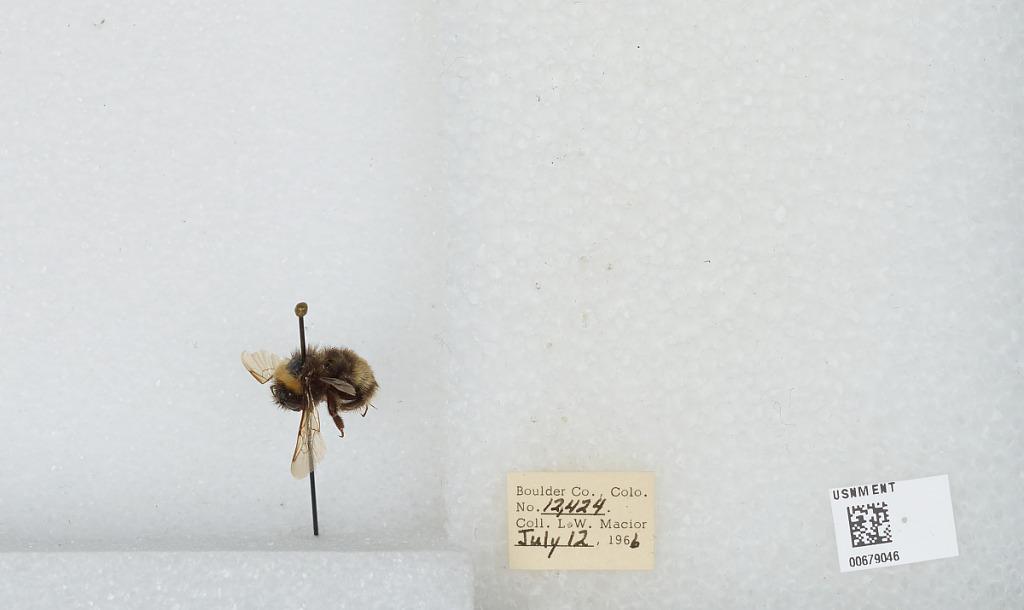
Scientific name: Bombus (Bombus) occidentalis Greene
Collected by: L. Macior
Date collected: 1966-7-12
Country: United States
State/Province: Colorado
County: Boulder
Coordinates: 40.015, -105.27